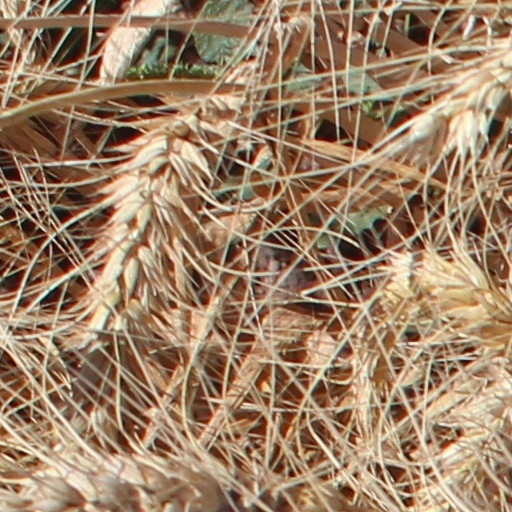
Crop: wheat